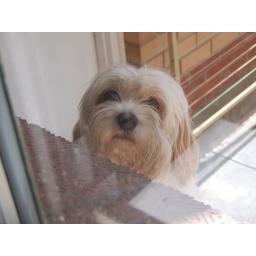
Oscar standing on his kennel to look in the window